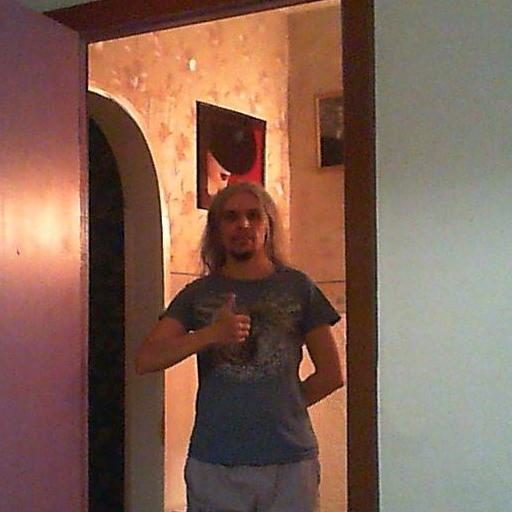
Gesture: like